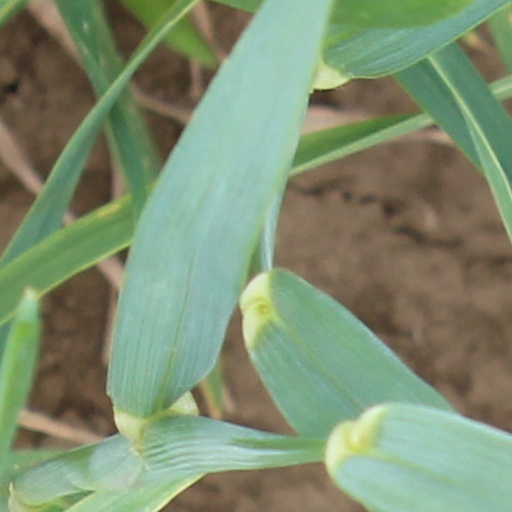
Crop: wheat